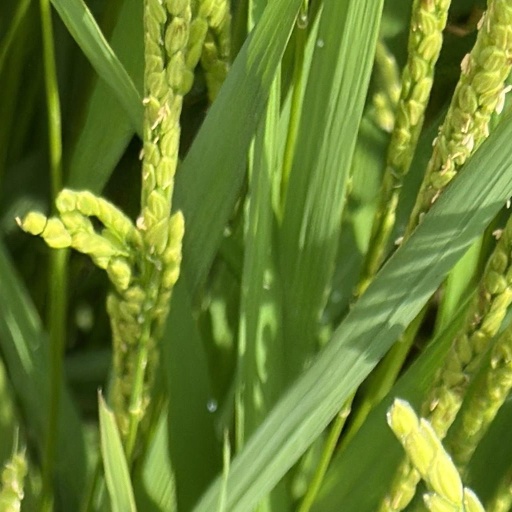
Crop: rice